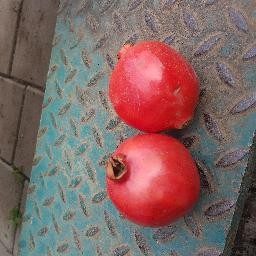
Fruit: Pomegranate
Quality: Good